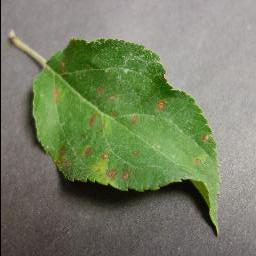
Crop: apple
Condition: cedar_rust